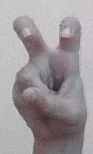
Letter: toot